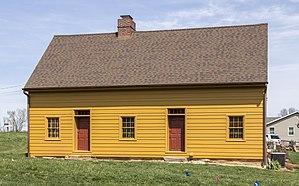
La ferme Geeting, Keedysville, Maryland, Etats-Unis This is an image of a place or building that is listed on the National Register of Historic Places in the United States of America. Its reference number is 77000705